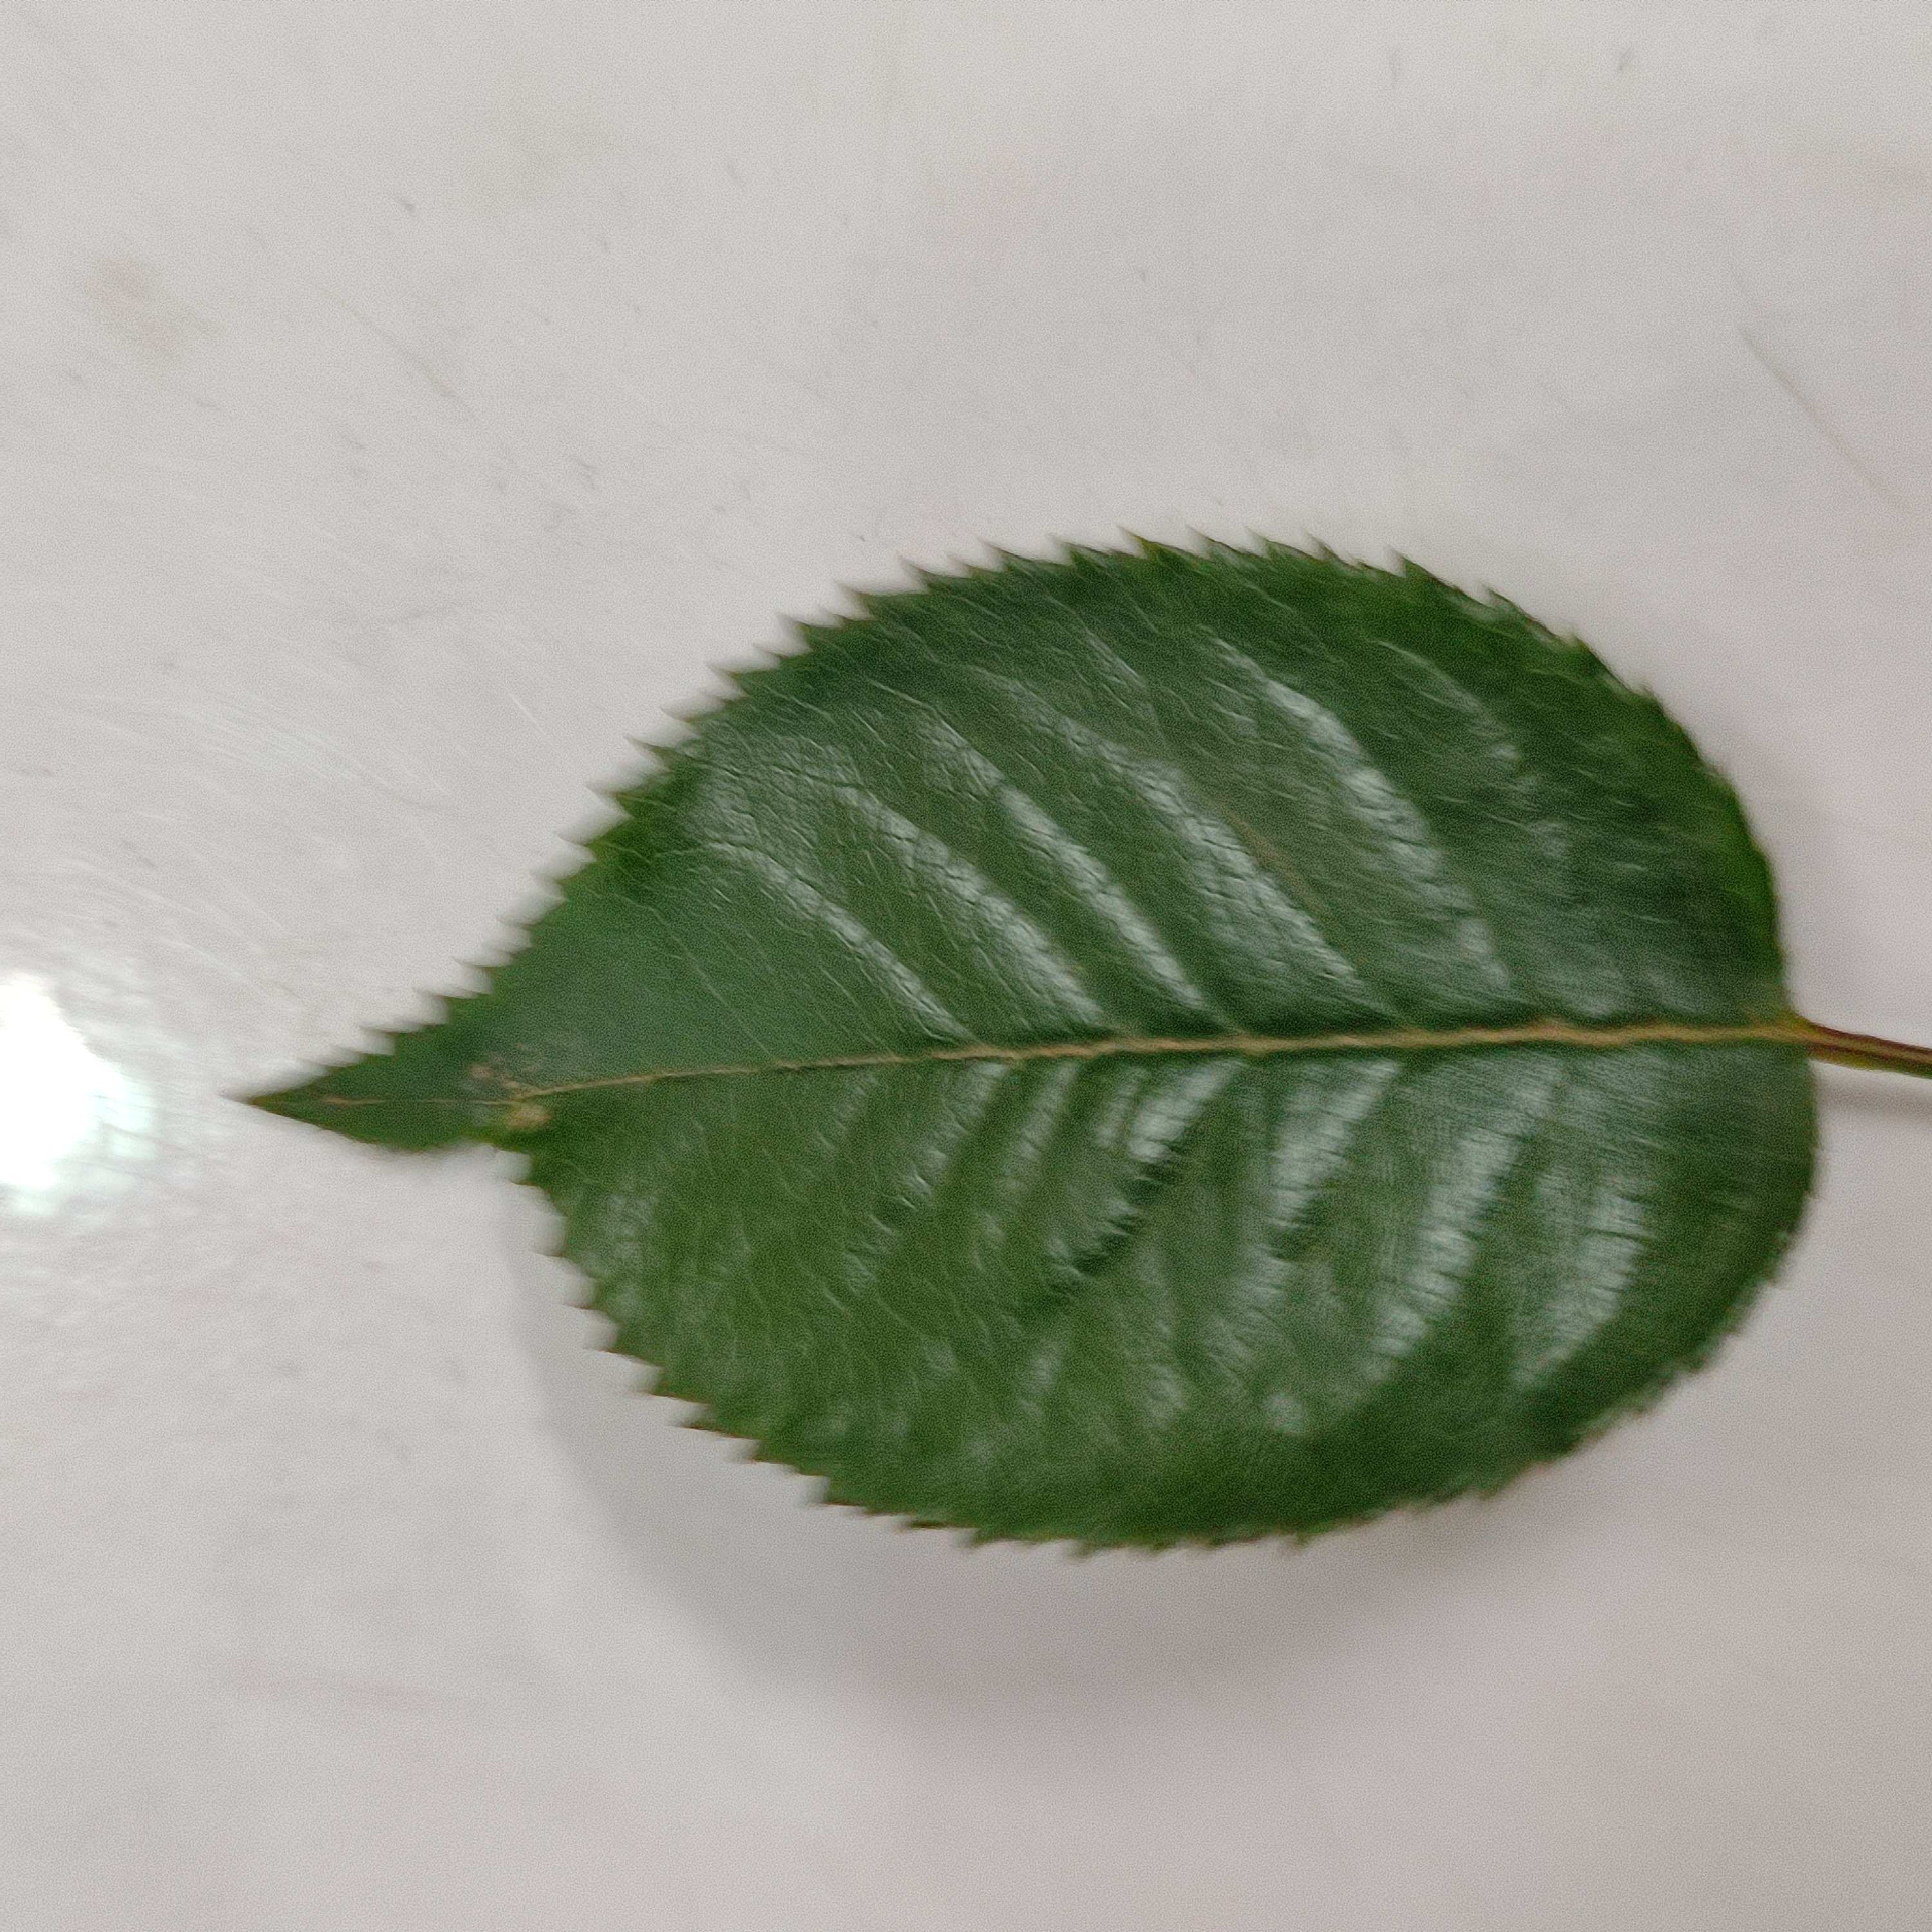
Label: Healthy Leaf